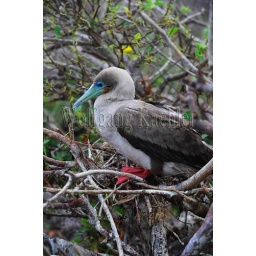
Ecuador, galapagos islands, tower island (Genovesa), red-footed booby at nest in tree